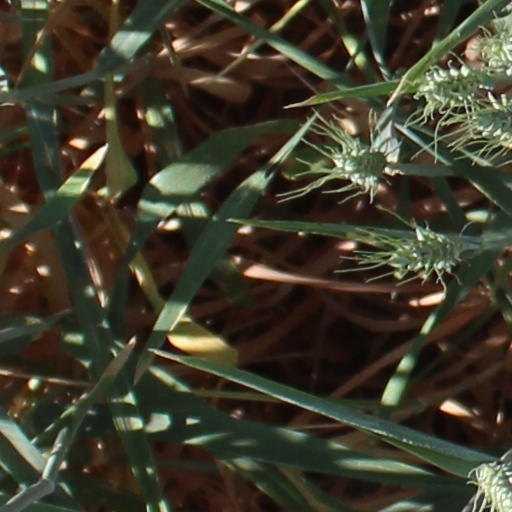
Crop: wheat